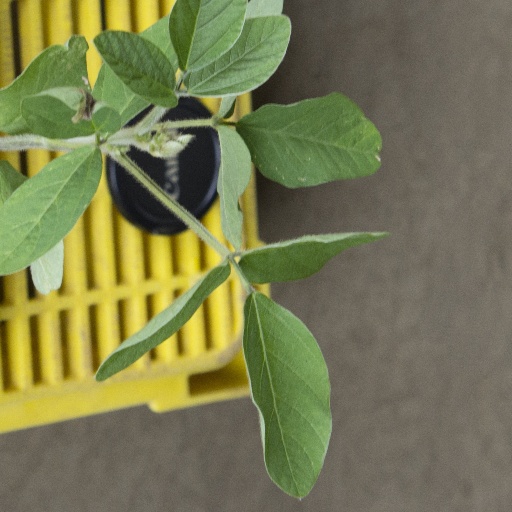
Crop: soybean